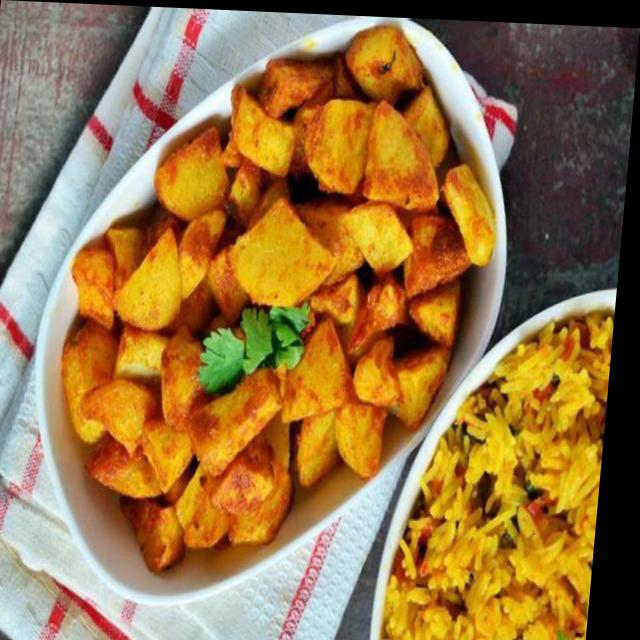
Dish: aloo_masala